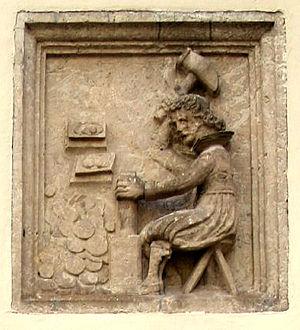
La frappe au marteau était le procédé utilisé pour la fabrication des monnaies jusqu'au début du XVIIᵉ siècle.